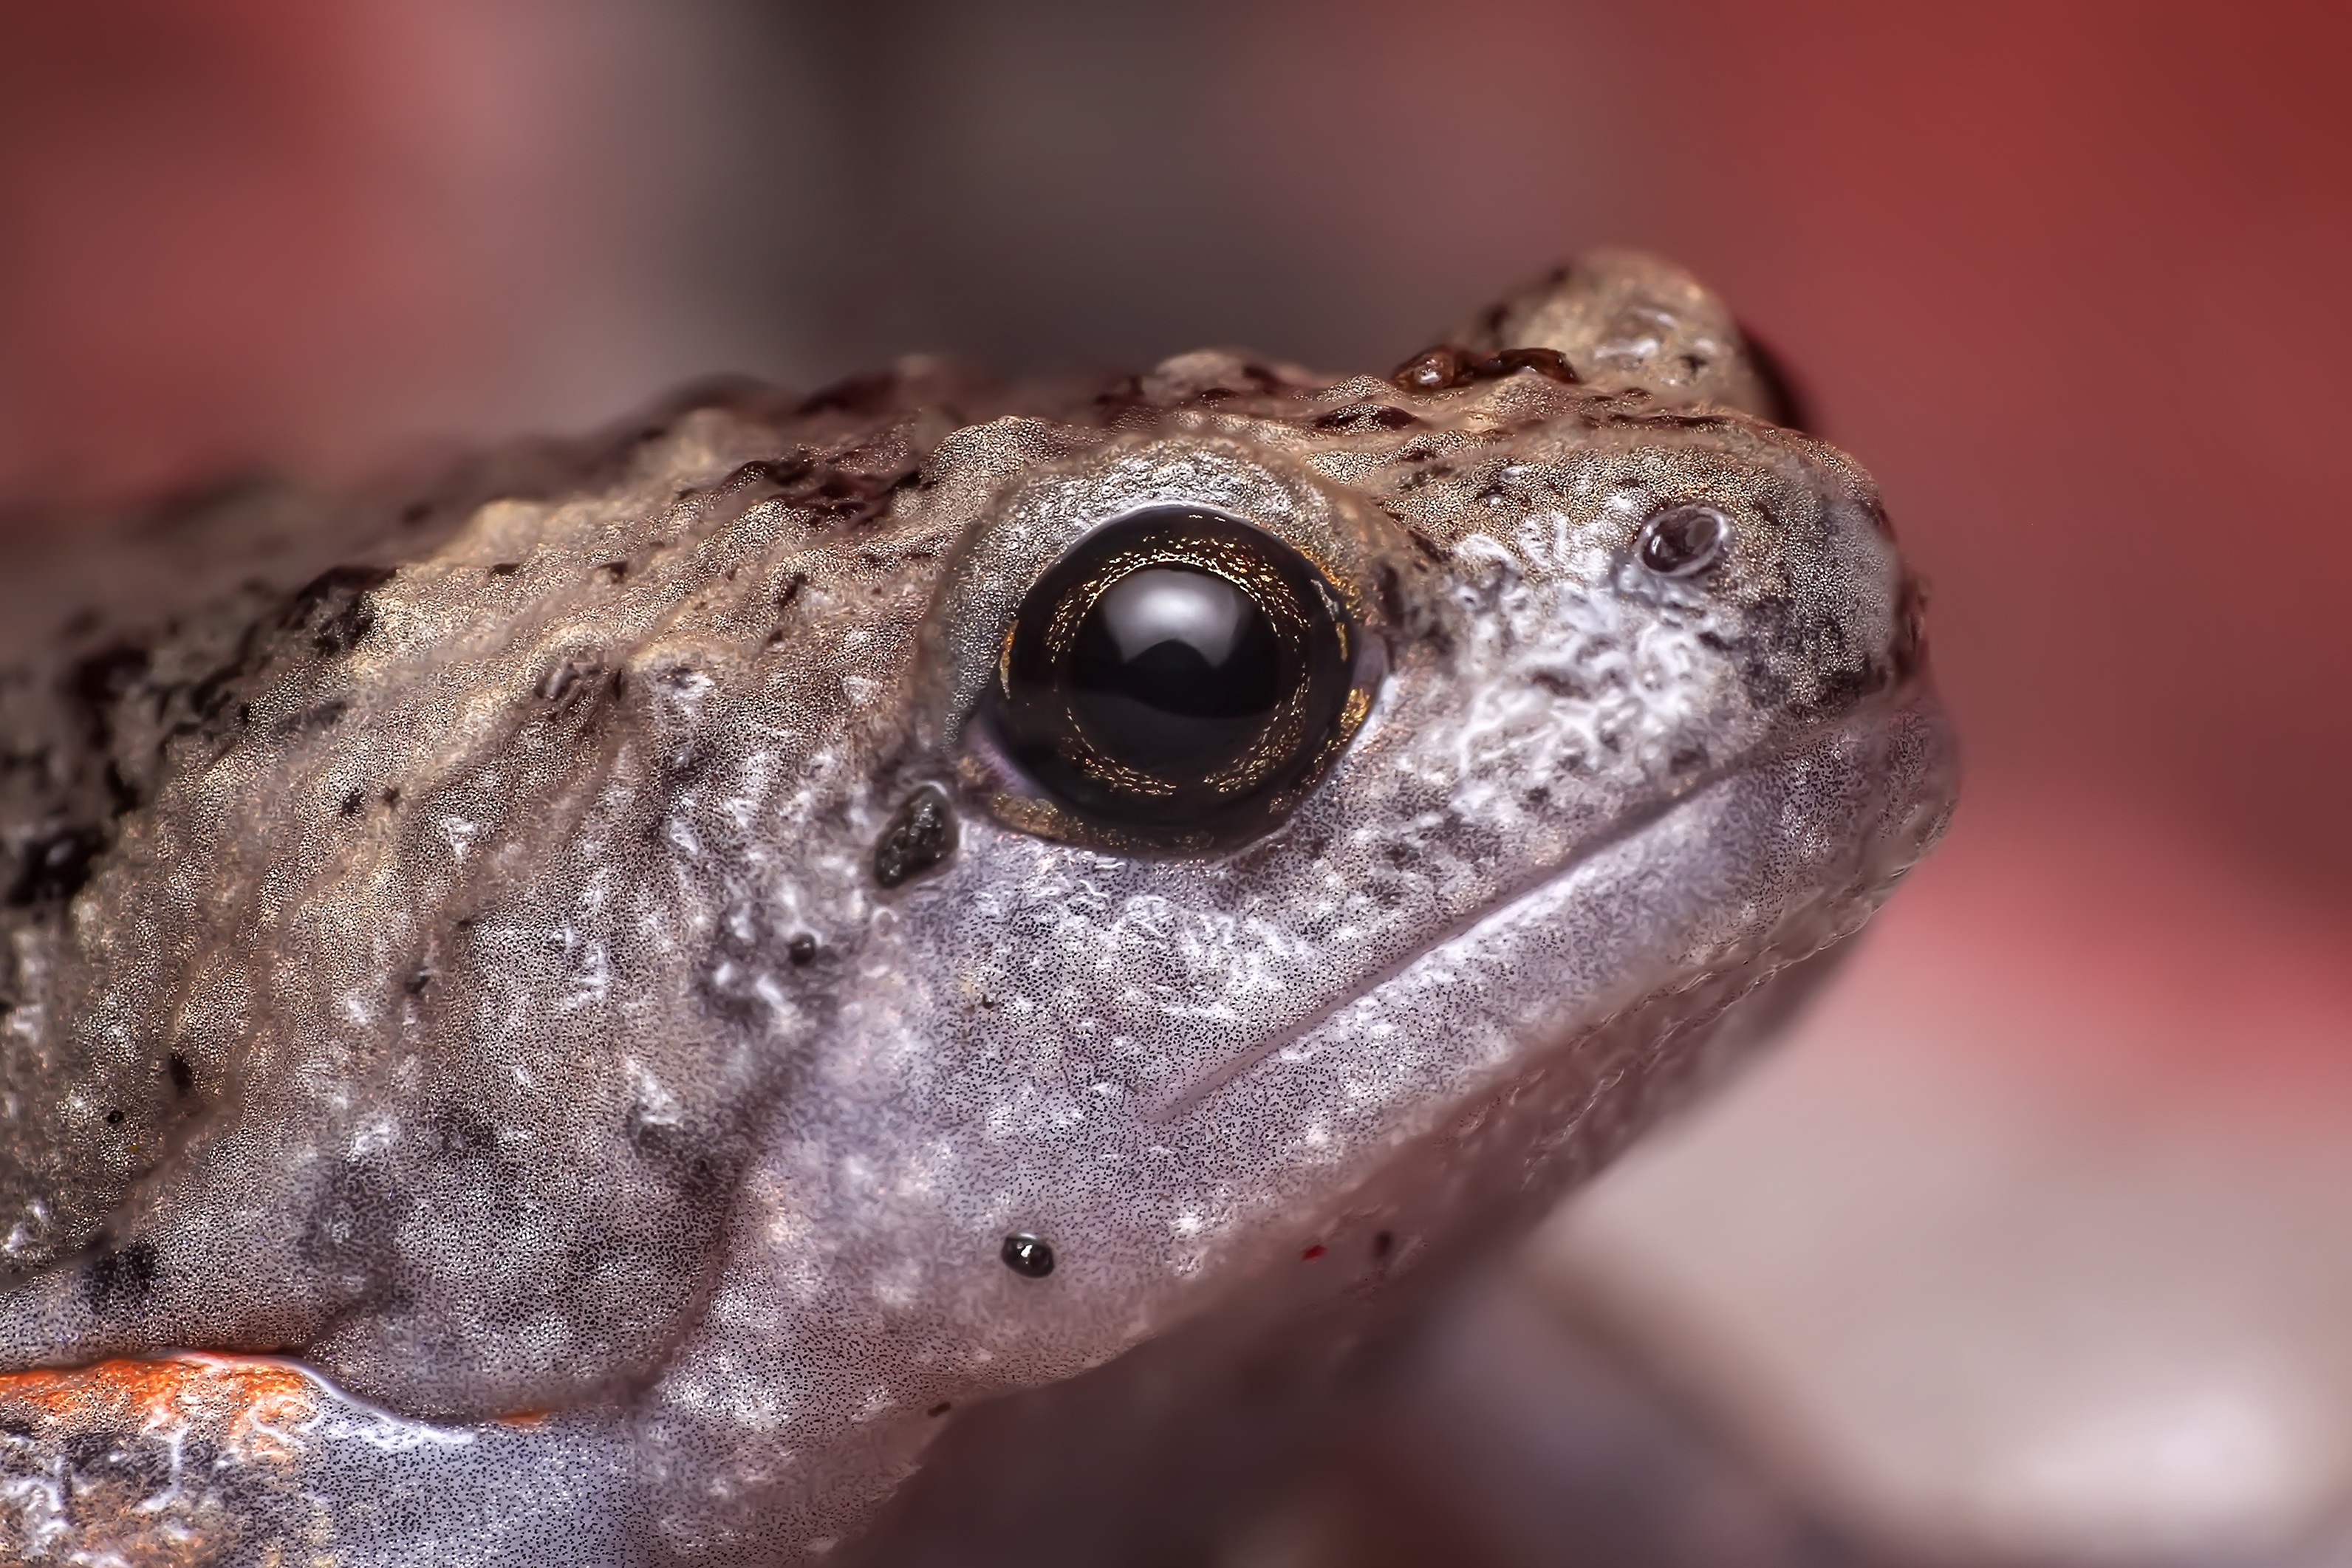
wildlife, frog, toad, amphibian, fauna, tree frog, close up, vertebrate, macro photography, bullfrog, ranidae, frog eye, herped, herpetofauna